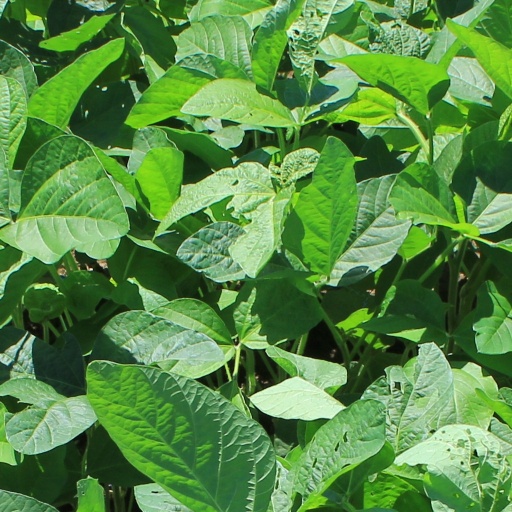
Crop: soybean